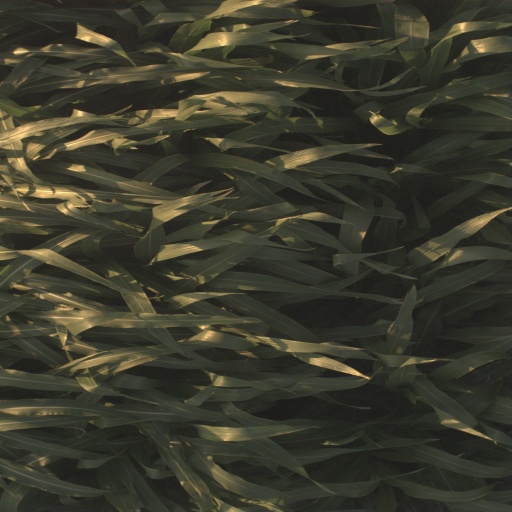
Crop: sorghum